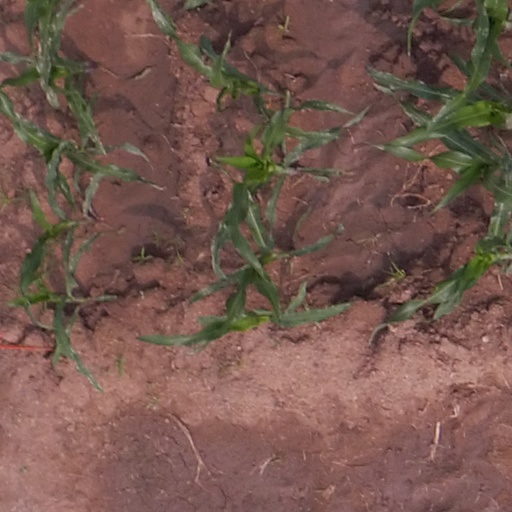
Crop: maize; corn